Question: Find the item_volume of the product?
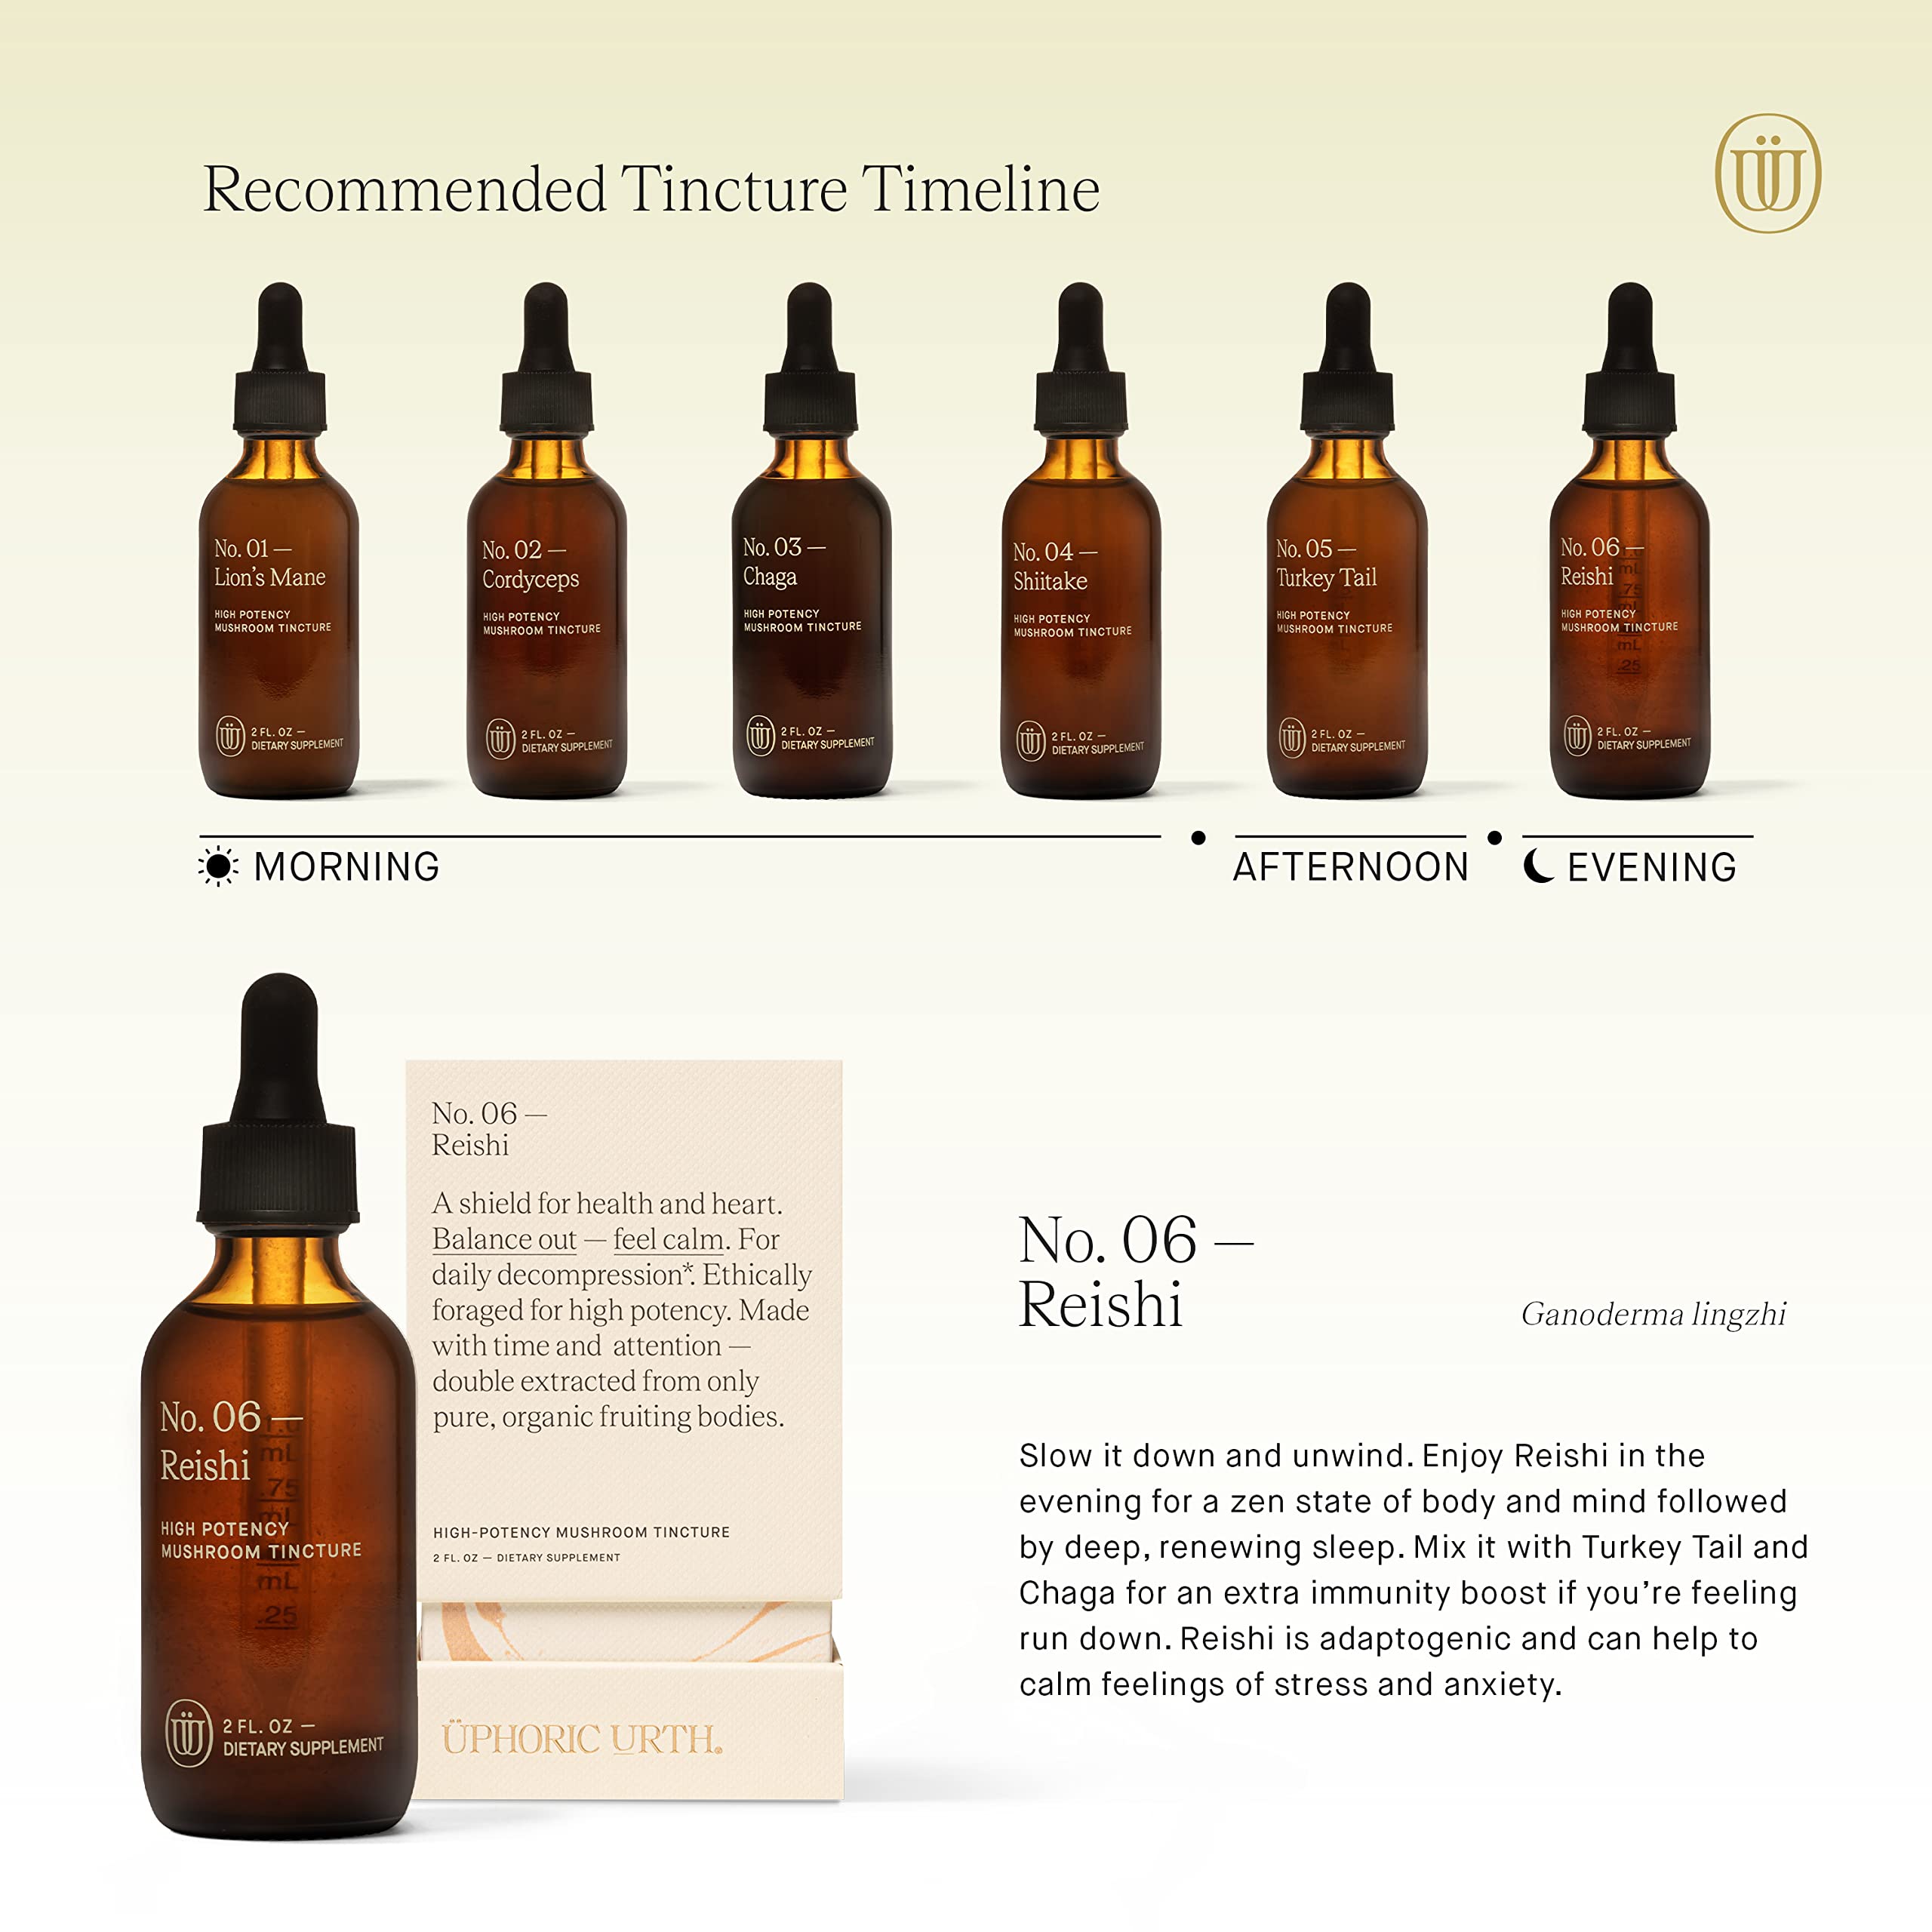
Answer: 2.0 fluid ounce